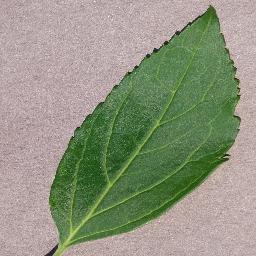
Label: Cherry___healthy